History of dance in Taiwan

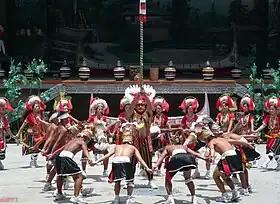
Amis people of Taiwan performing a traditional dance.

Located between China, South Korea, Japan, and several island countries of Southeast Asia, Taiwan is situated at the junction of maritime traffic connecting Indo-Pacific countries. The earliest human activity on the island dated back to the Paleolithic Changbin culture in Taitung County. Taiwan then experienced the Dutch Formosa period (1624–1662), the Kingdom of Tungning (1661–1683), the Japanese rule (1895–1945), and the current period starting with the Nationalist government's move to Taiwan in 1949. With the human body as its primary medium of expression, dance is inextricably linked to the activities of different ethnic groups. Influenced by Taiwan's geographical location and historical background, the establishment and evolution of dance forms are closely connected to the political, economic, social, and cultural factors in every period.